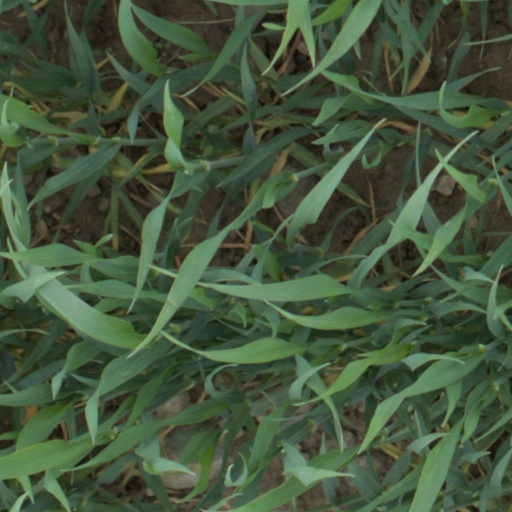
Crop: wheat